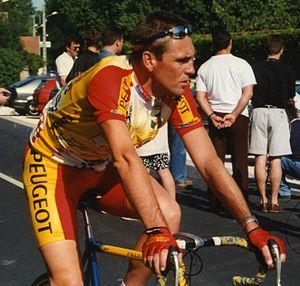
CRITERIUM DE LEVES 1996
Christophe Capelle, né le 15 août 1967 à Compiègne, est un coureur cycliste français. Professionnel de 1991 à 2002, il a notamment été champion olympique de poursuite par équipe aux Jeux de 1996 à Atlanta, et champion de France sur route en 2000.